Sky position (RA, Dec in degrees): 191.339, 1.567
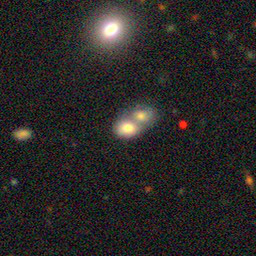
Galaxy morphology: Merging Galaxies